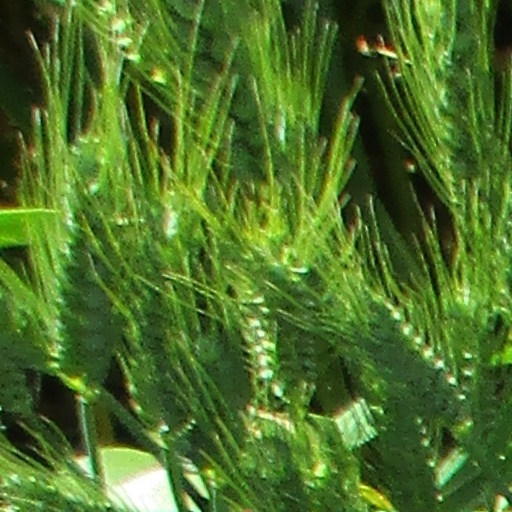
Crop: wheat